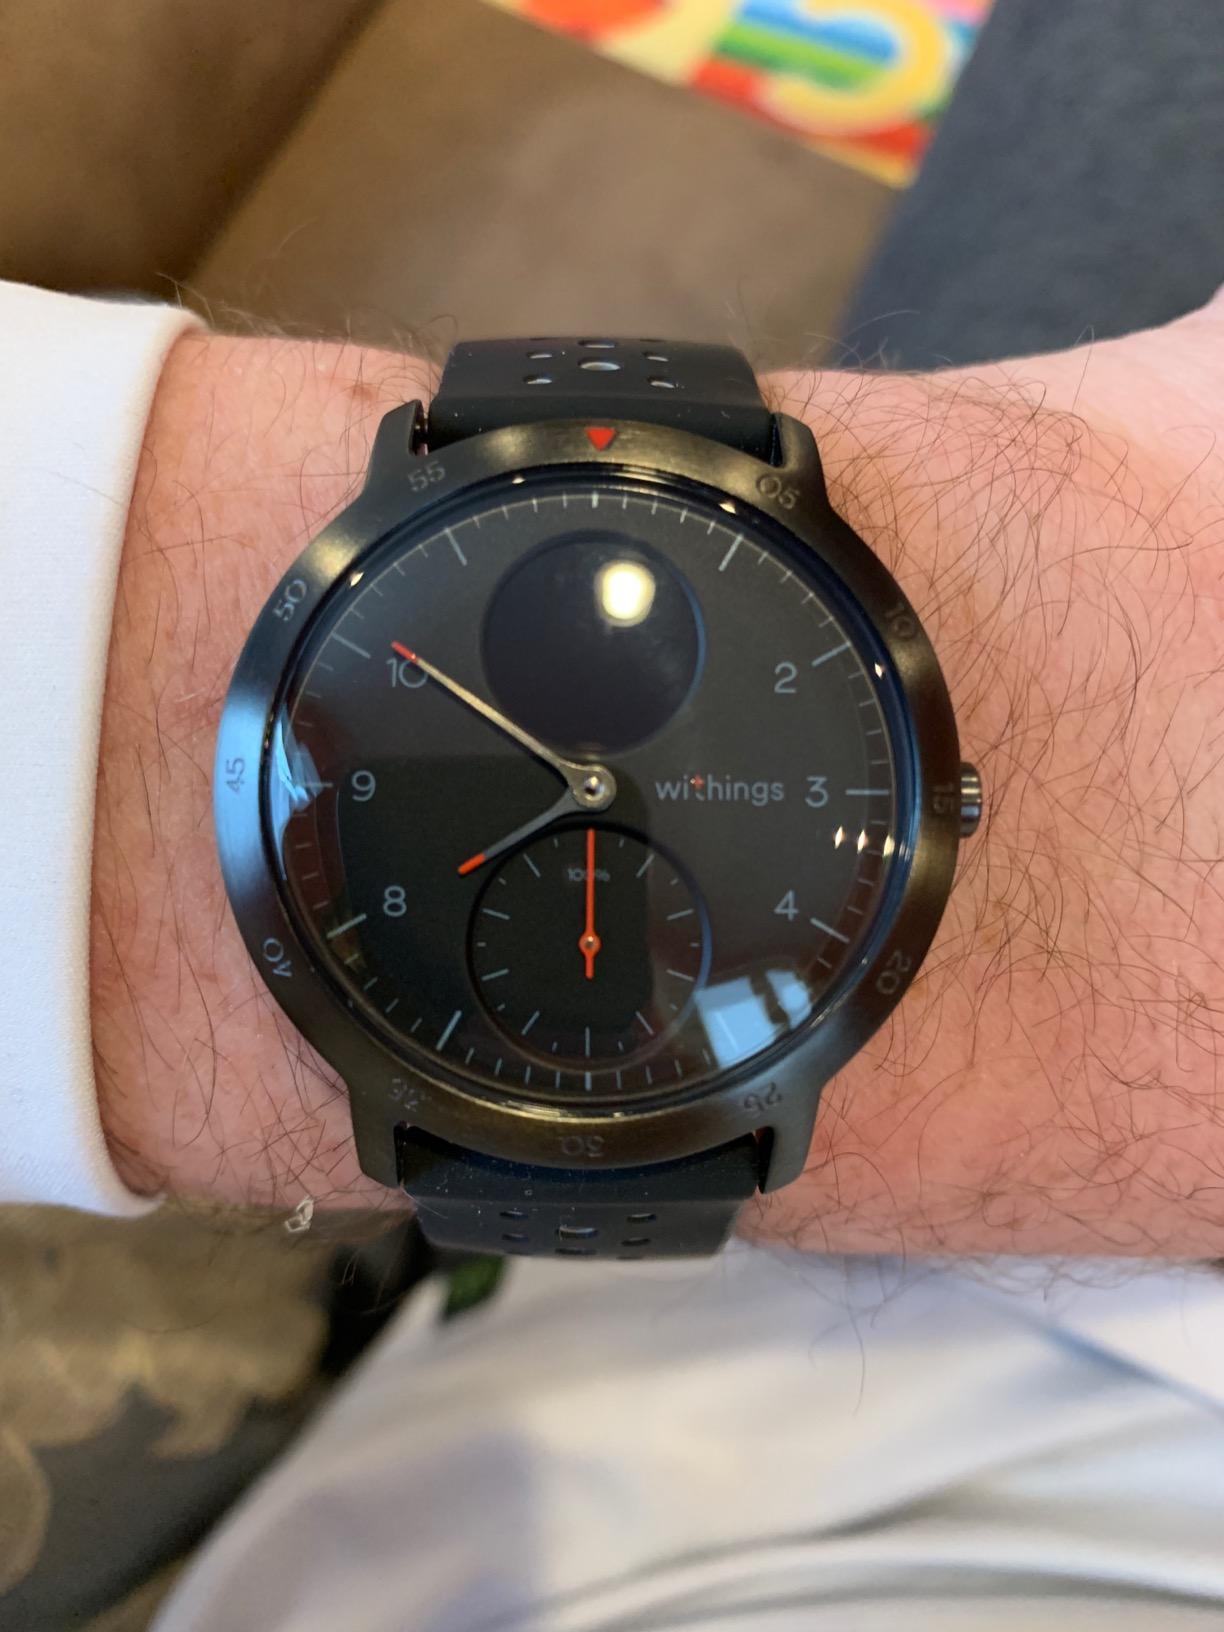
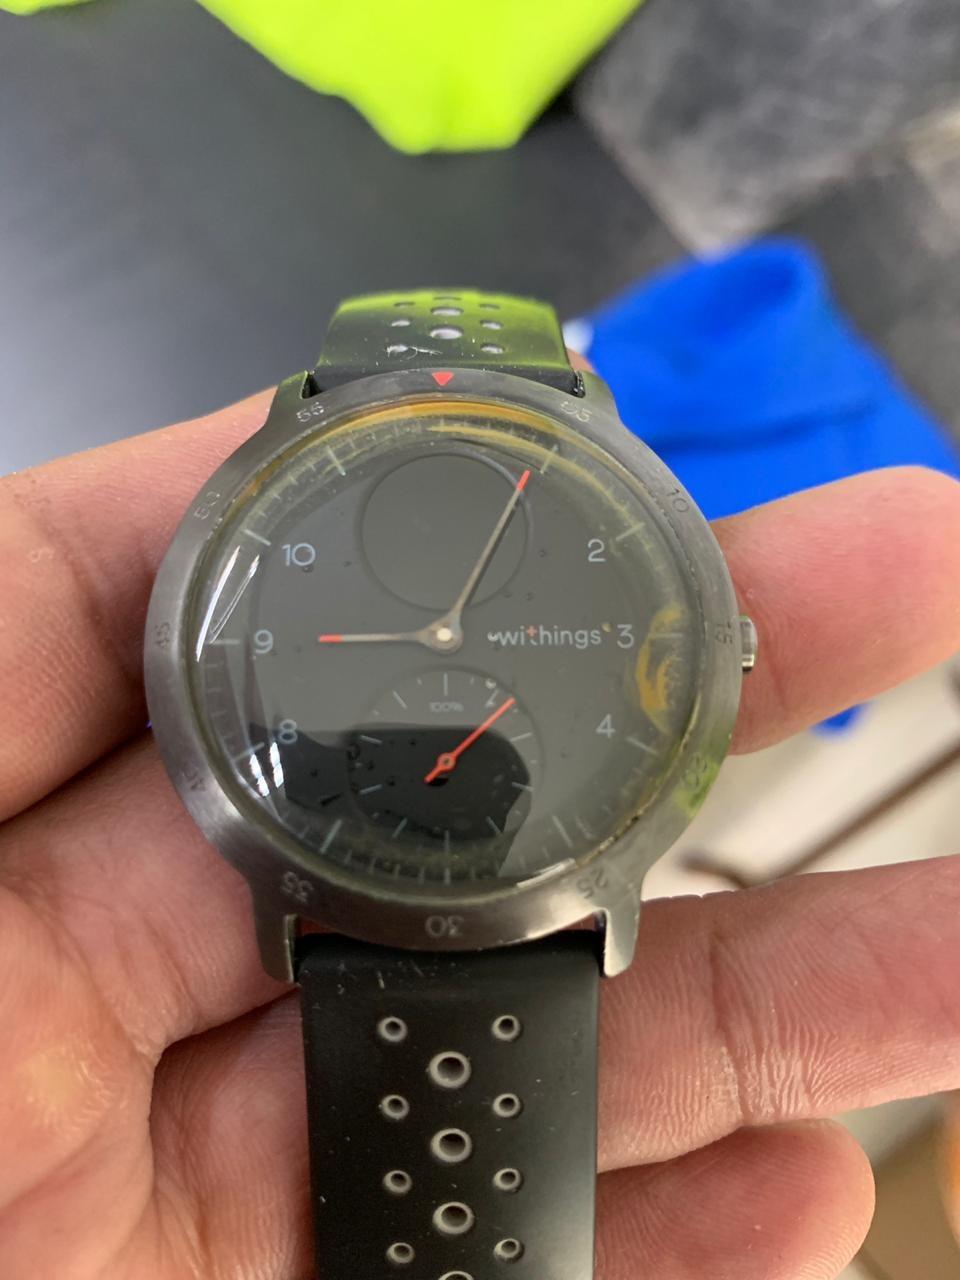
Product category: smartwatch
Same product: yes